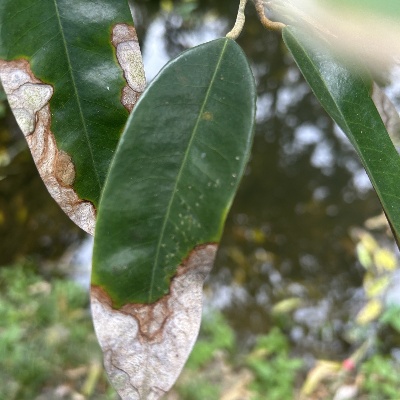
Label: Leaf_Colletotrichum